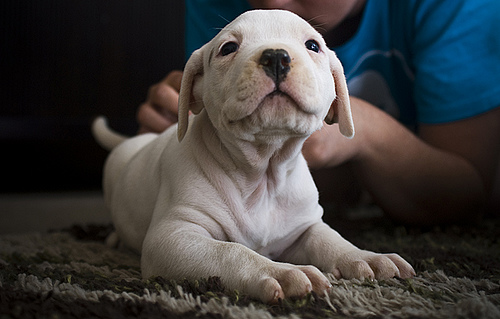
Animal: dog
Breed: american bulldog